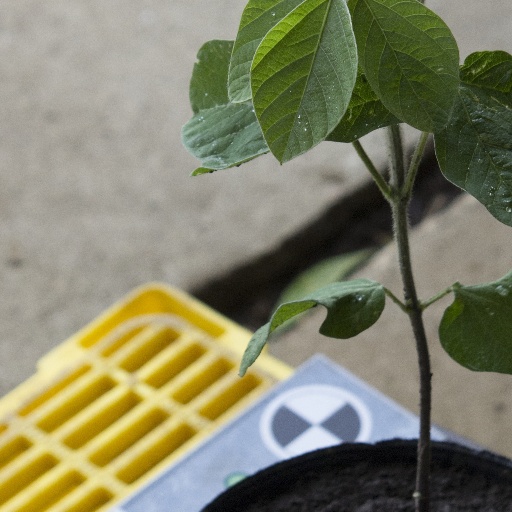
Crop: soybean